María Angélica Bosco

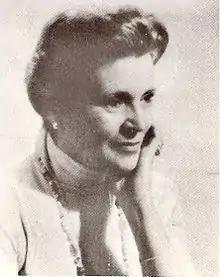
Bosco in 1977

María Angélica Bosco (1917–2006) was an Argentinean novelist, translator and essayist. Her first novel "La muerte baja en ascensor" (Death Takes the Elevator), won the Emecé Prize in 1954.